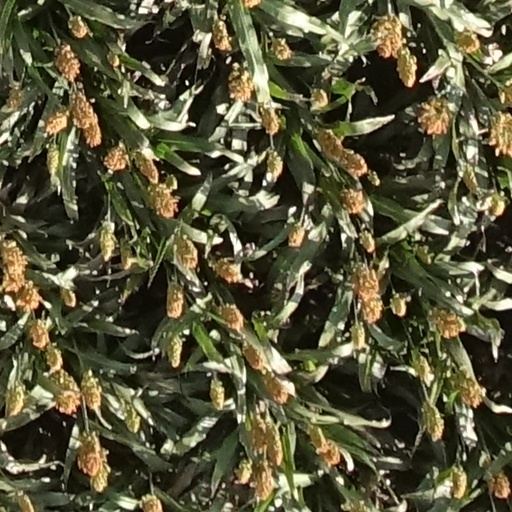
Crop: sorghum